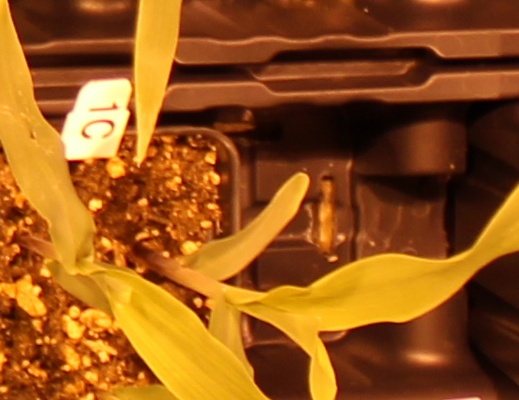
Label: Corn